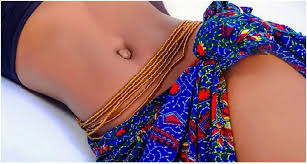
Waaw mbokk mi nataal bii de bi ma ko xoolee gis naa ne jigéen ju tëdd, takk na ab sër, takk na ay fer ca ndigg la.